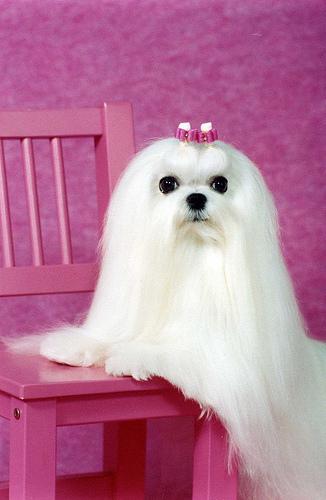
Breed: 249-n000101-Maltese_dog